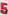
Number: 5